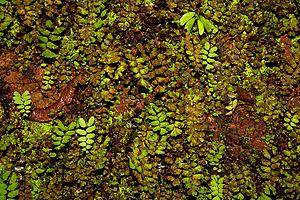
Les espèces qui apprécient de vivre sur les rochers ou les pierres sont dites épilithes ou épilithiques. Ce sont des organismes animaux, fongiques ou végétaux ou microbiens qui vivent à la surface de roches. Ces espèces rupicoles sont généralement particulièrement résistantes ou adaptées à des stress particuliers.